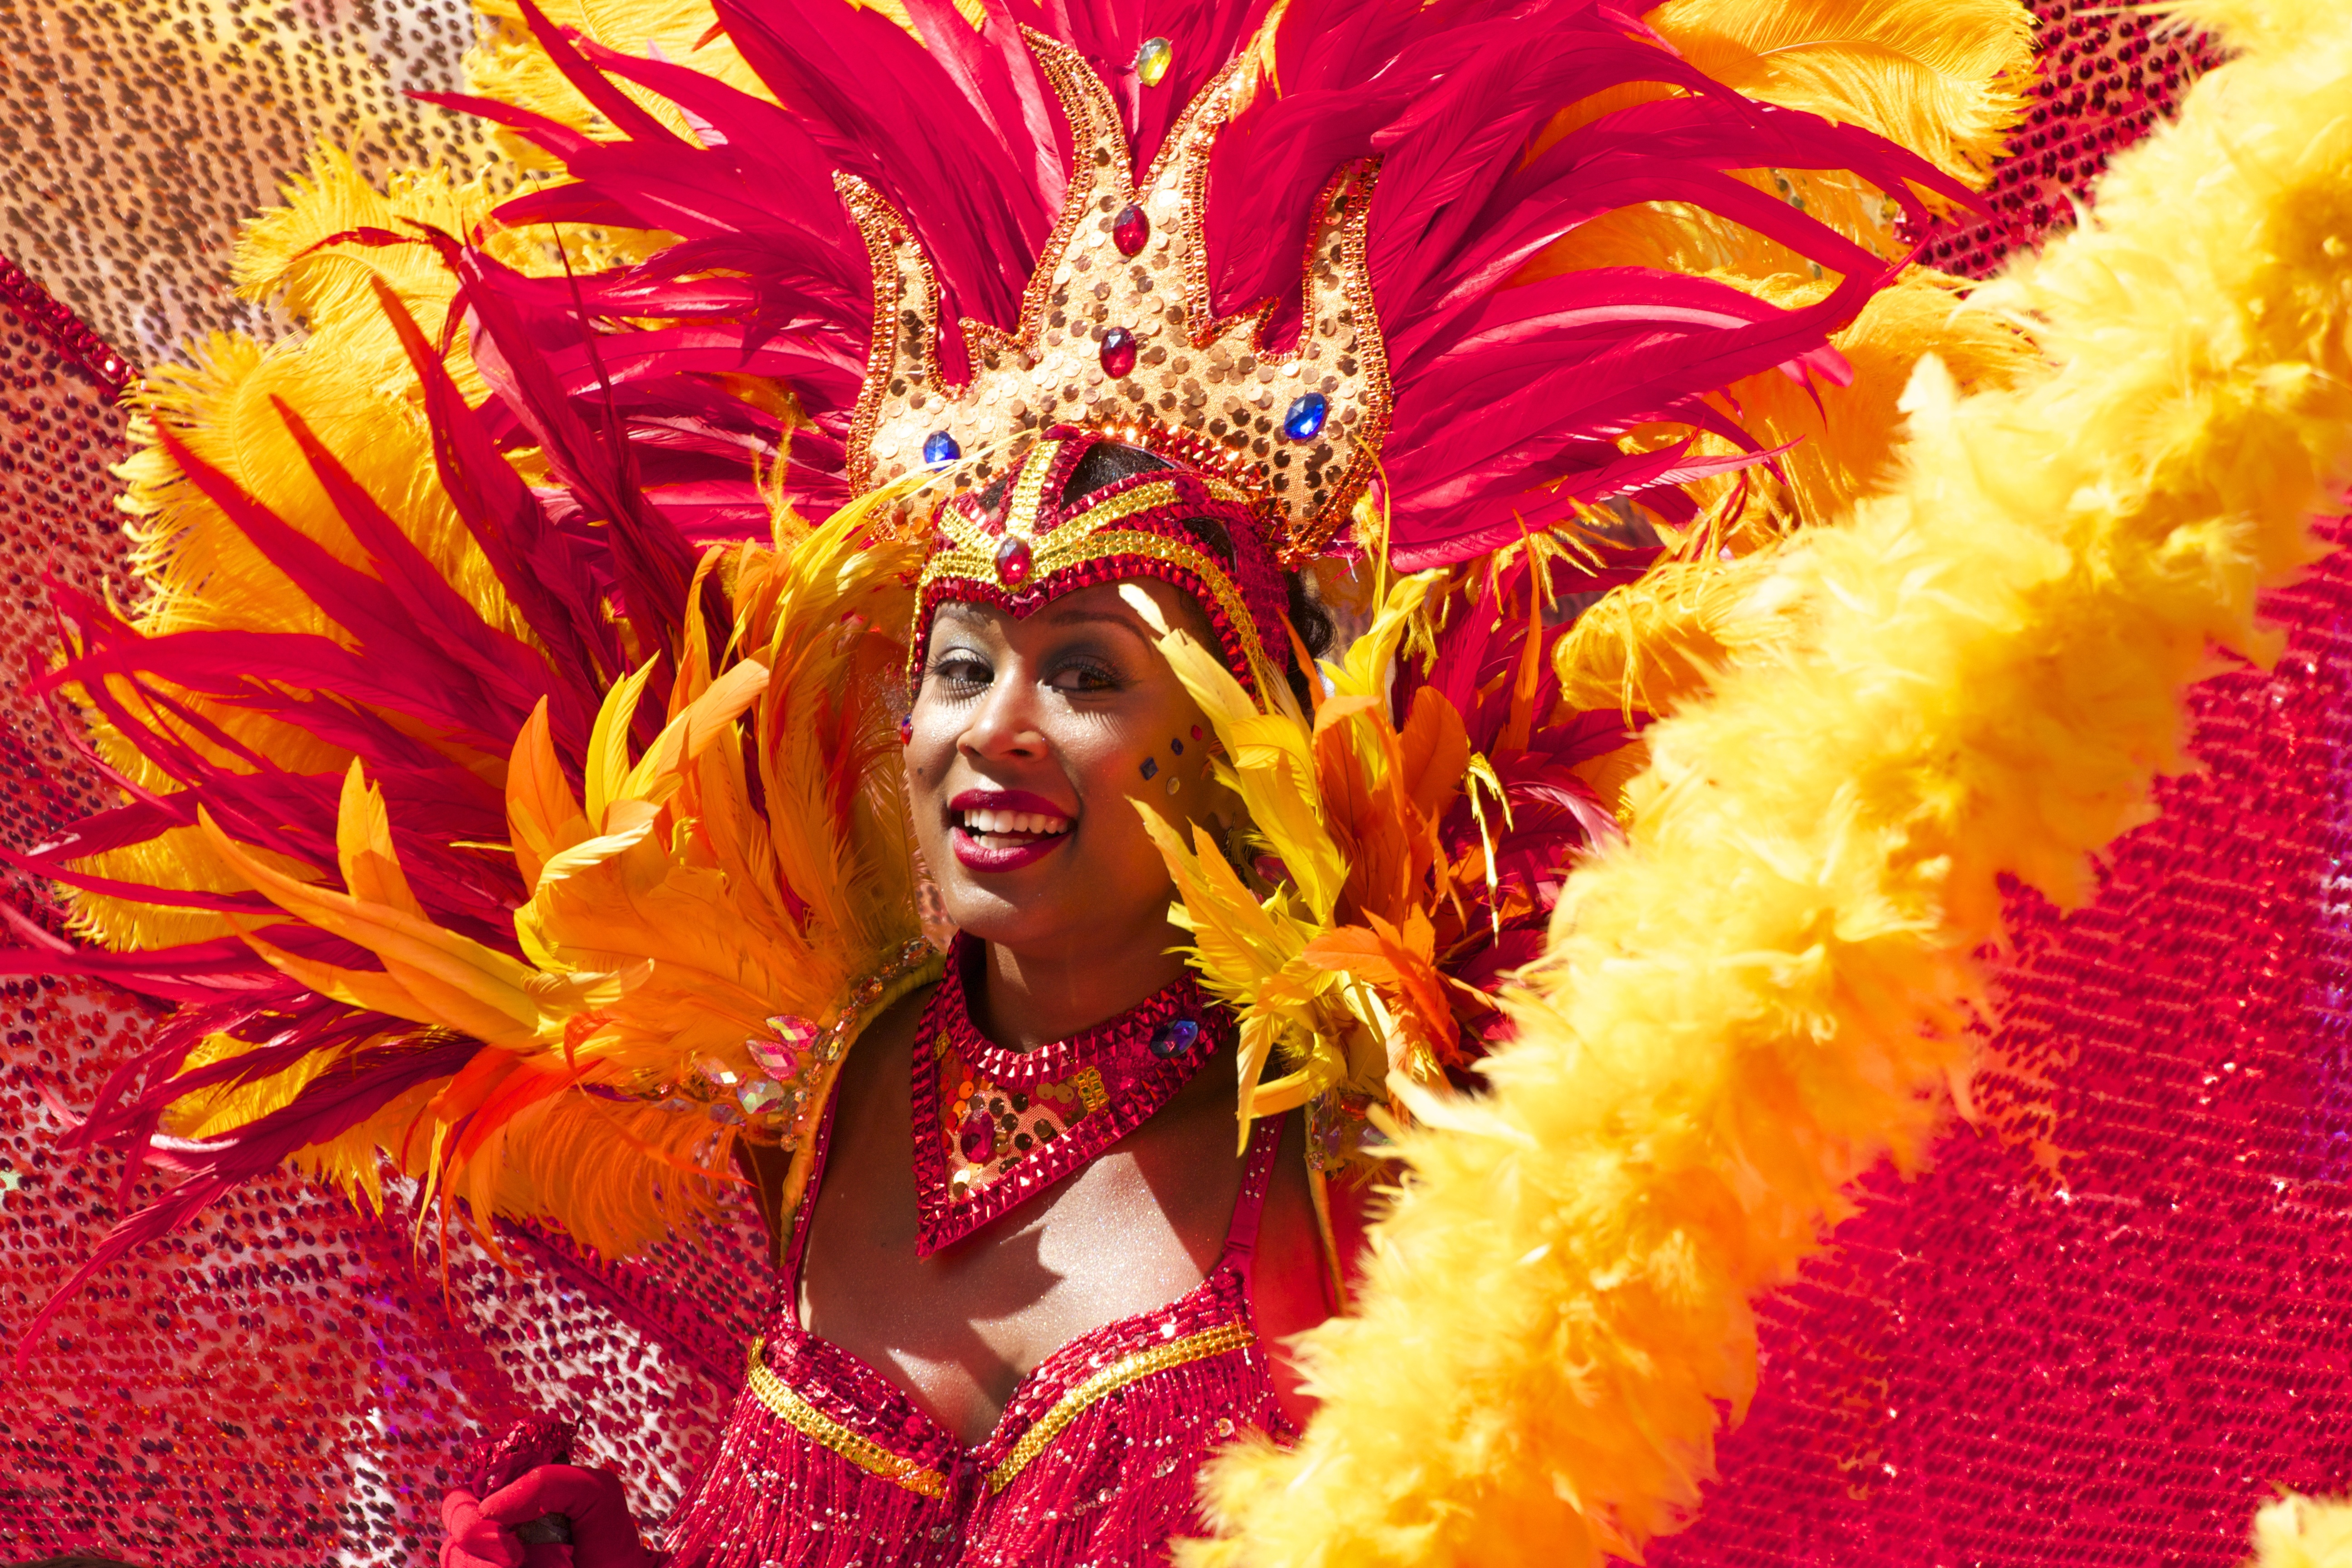
creative, woman, flower, summer, orange, dance, red, carnival, colorful, yellow, festival, design, feathers, rio, samba, event, vibrant, costume, cariwest, parade feathers